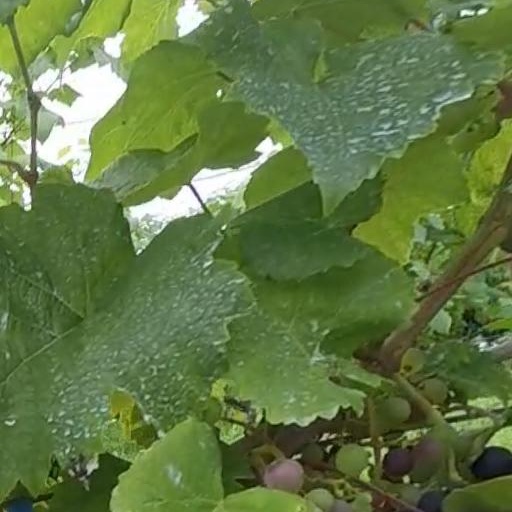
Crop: grape